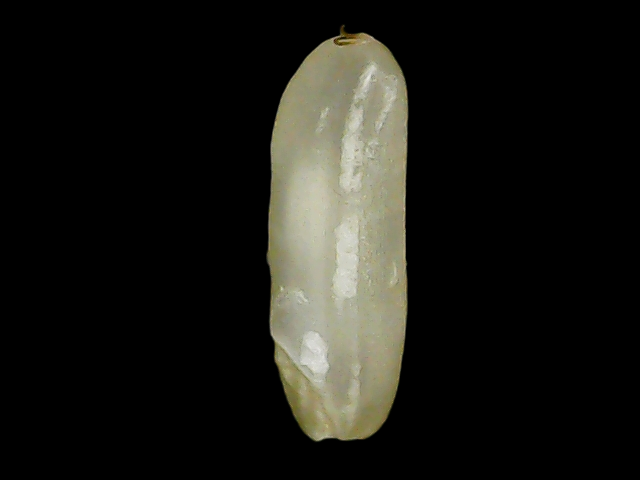
Rice variety: Binadhan21